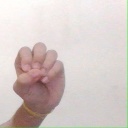
अक्षर: उ